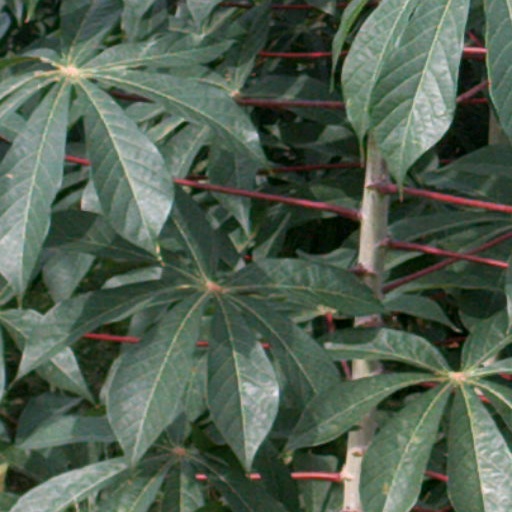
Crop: cassava